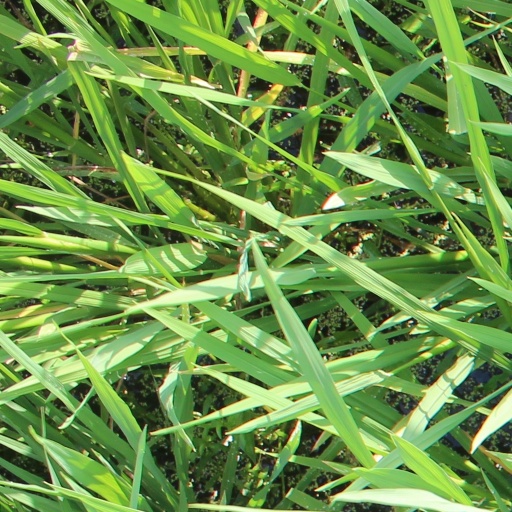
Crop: rice